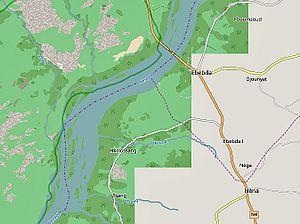
Localisation du pont sur la Sanaga à Ebebda (Cameroun), avec OSM.
Jean-Marie Benoît Balla, né à Oveng le 10 mai 1959 et mort à Ebebda le 31 mai 2017, est un prélat catholique camerounais qui fut évêque de Bafia de 2003 jusqu'à sa mort tragique en 2017. Les circonstances de son décès, à l'âge de 58 ans, font l'objet d'une enquête.